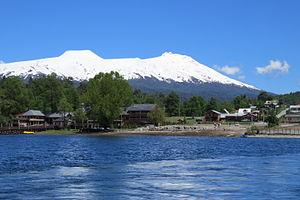
La faille Reigolil-Pirihueico est une faille géologique de second ordre située dans la Cordillère des Andes chiliennes et argentines. Comme son nom l'indique, elle va de la vallée de Reigolil jusqu'au lac Pirihueico l'un des sept lacs situés dans le sud du Chili. Il s'agit d'un lac d'origine glaciaire dans les Andes alimenté par la rivière Fui.